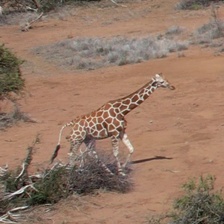
Pose orientation: right